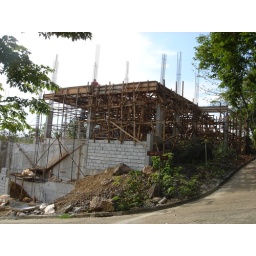
My house on the hill in Antipolo.